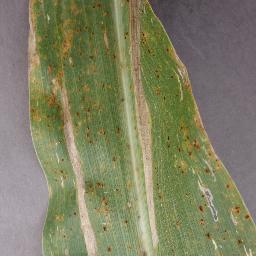
Label: Corn_(Maize)___Northern_Leaf_Blight